Mount Scott (Washington)

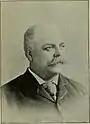
James Scott

This peak was named by the 1889–90 Seattle Press Expedition for James Wilmot Scott, editor and publisher of the "Chicago Herald", a newspaper he started in 1881.